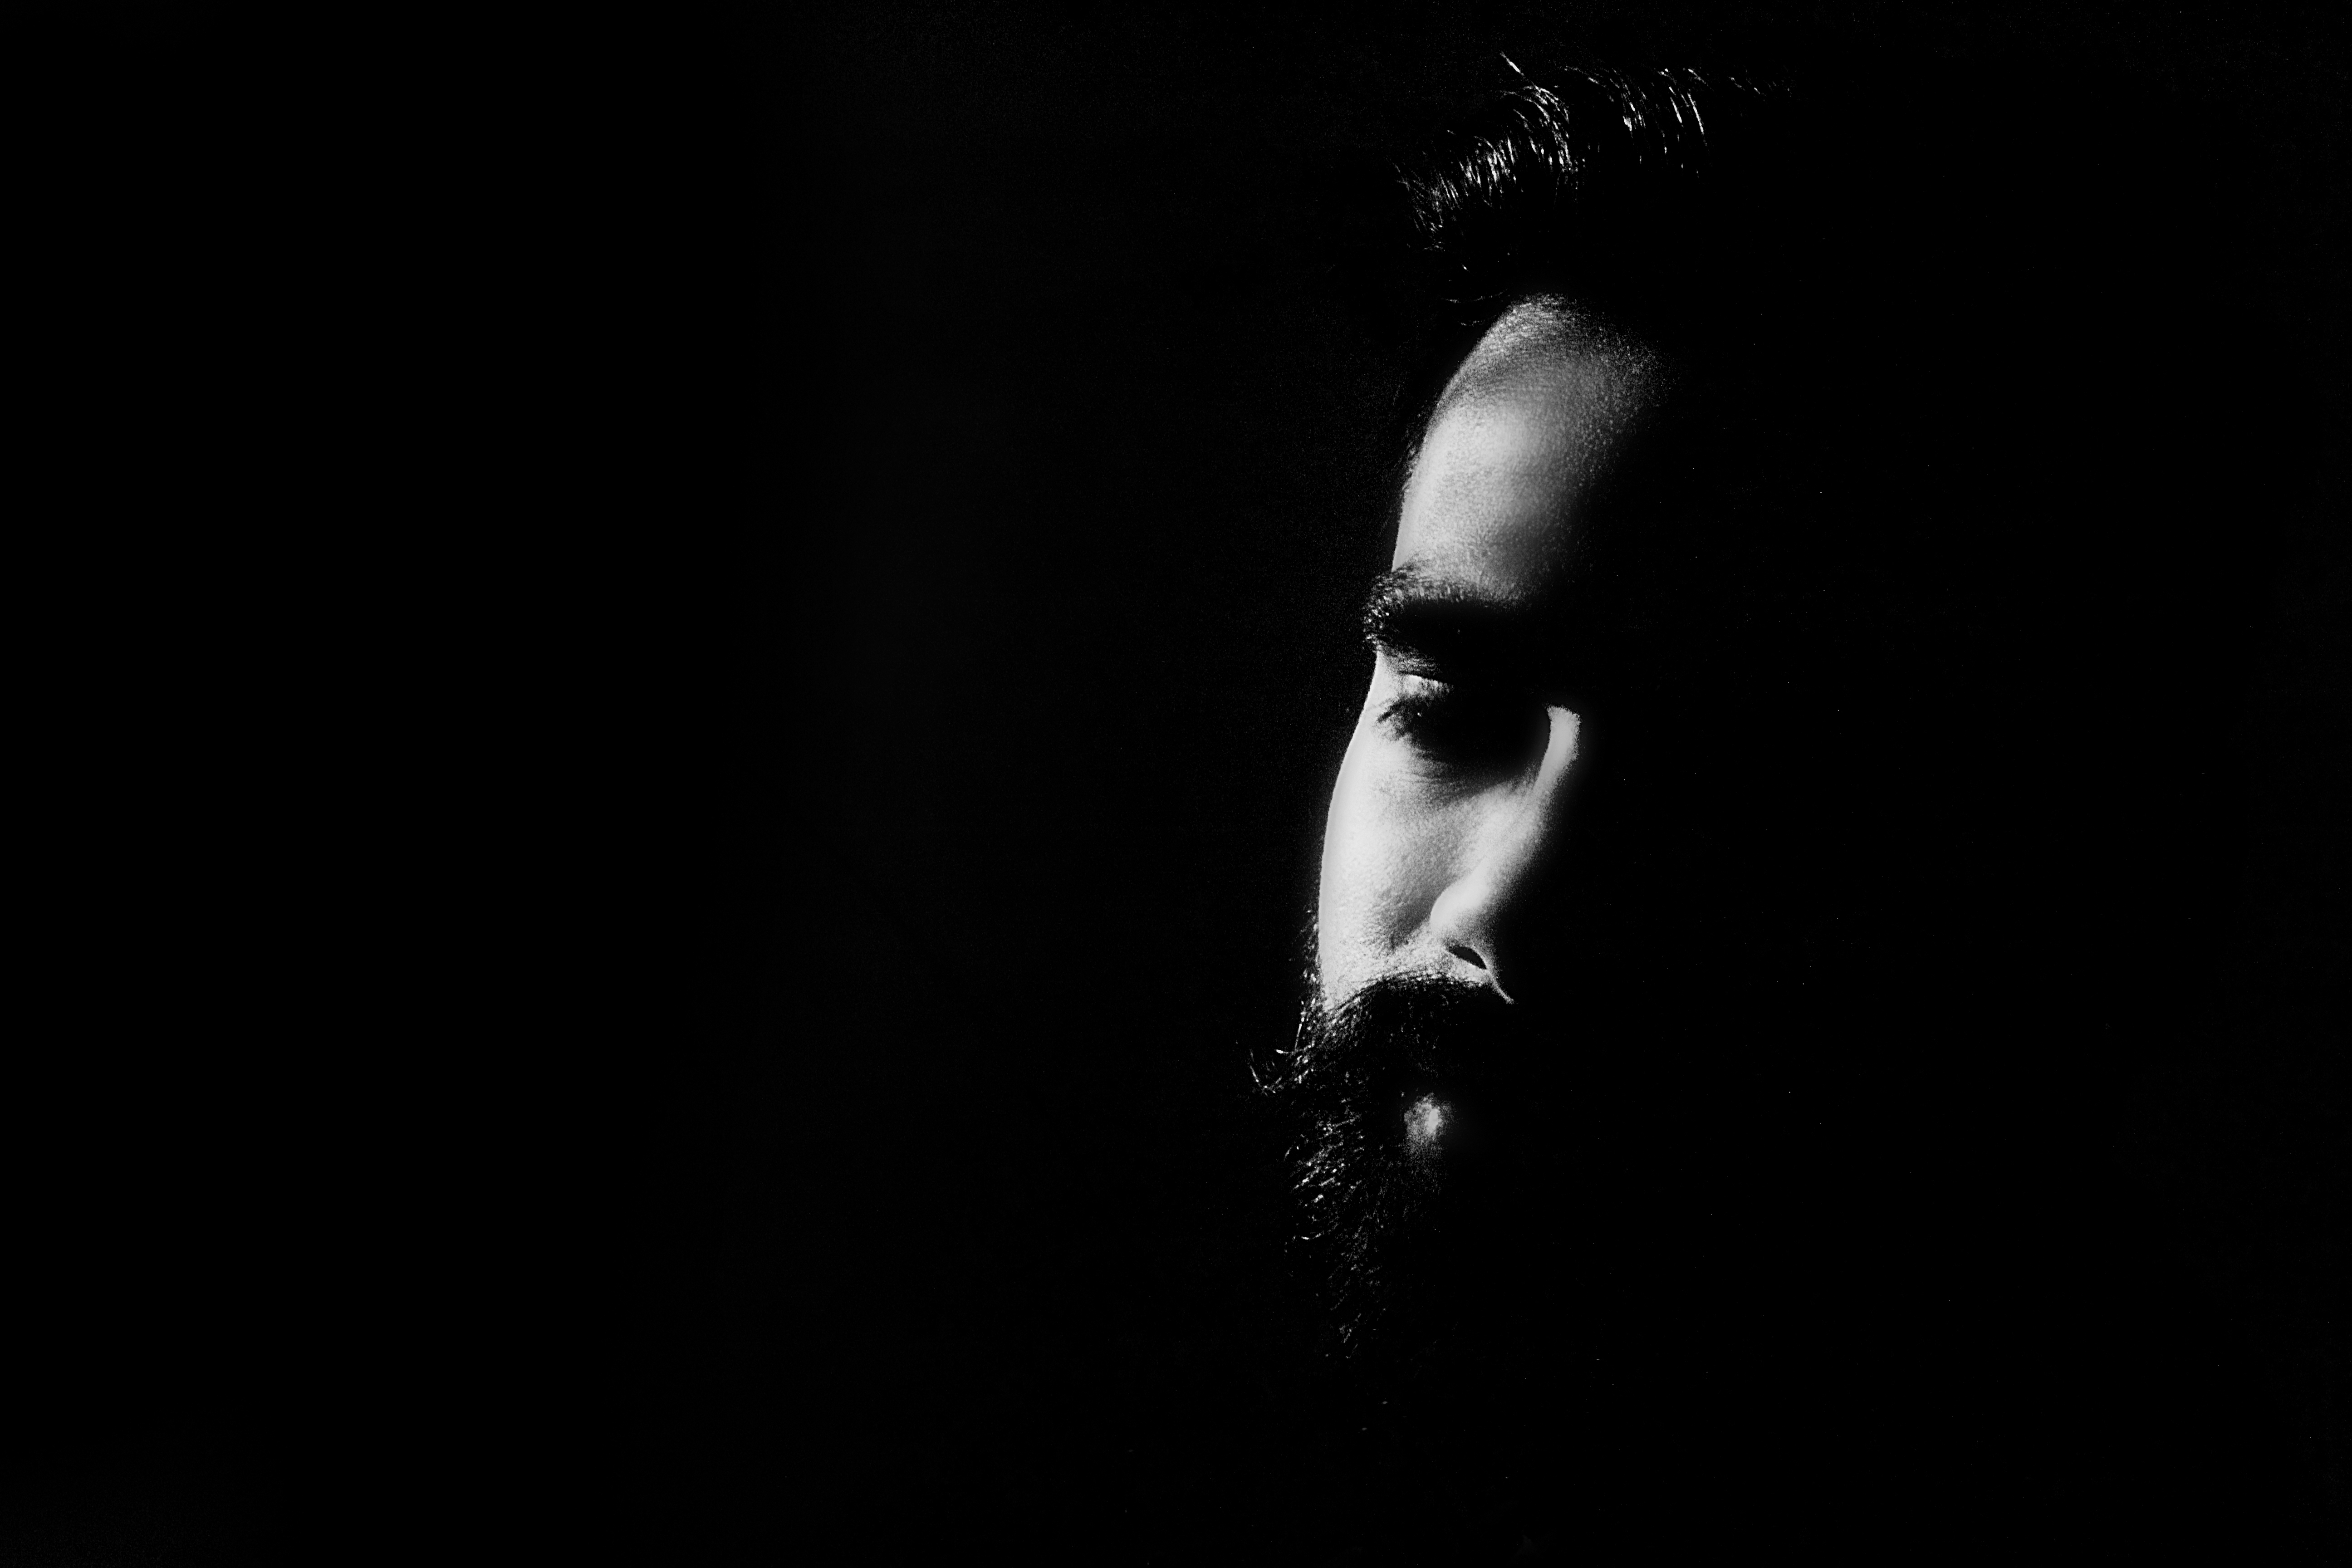
hand, man, person, light, black and white, photography, dark, male, darkness, black, monochrome, beard, monochrome photography